Earl Montgomery

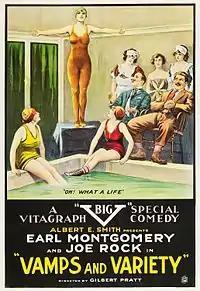
Poster for "Vamps and Variety" (1919)

Earl Triplett Montgomery (May 24, 1894 – October 28, 1966) was a film director, writer, and comedian who performed in silent films including as the character Hairbreadth Harry. He established the producing company Earl Montgomery Comedy Company. Joe Rock partnered with him at Vitagraph.